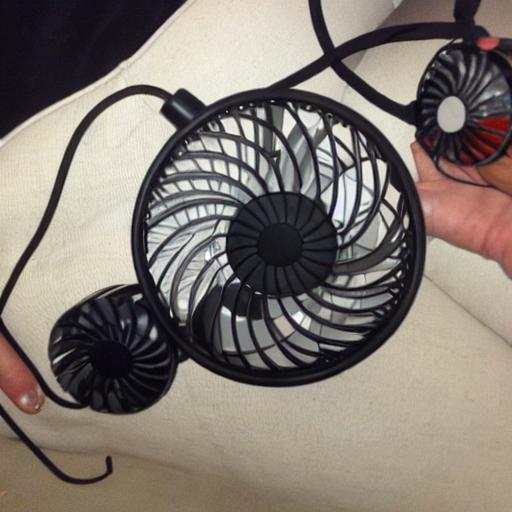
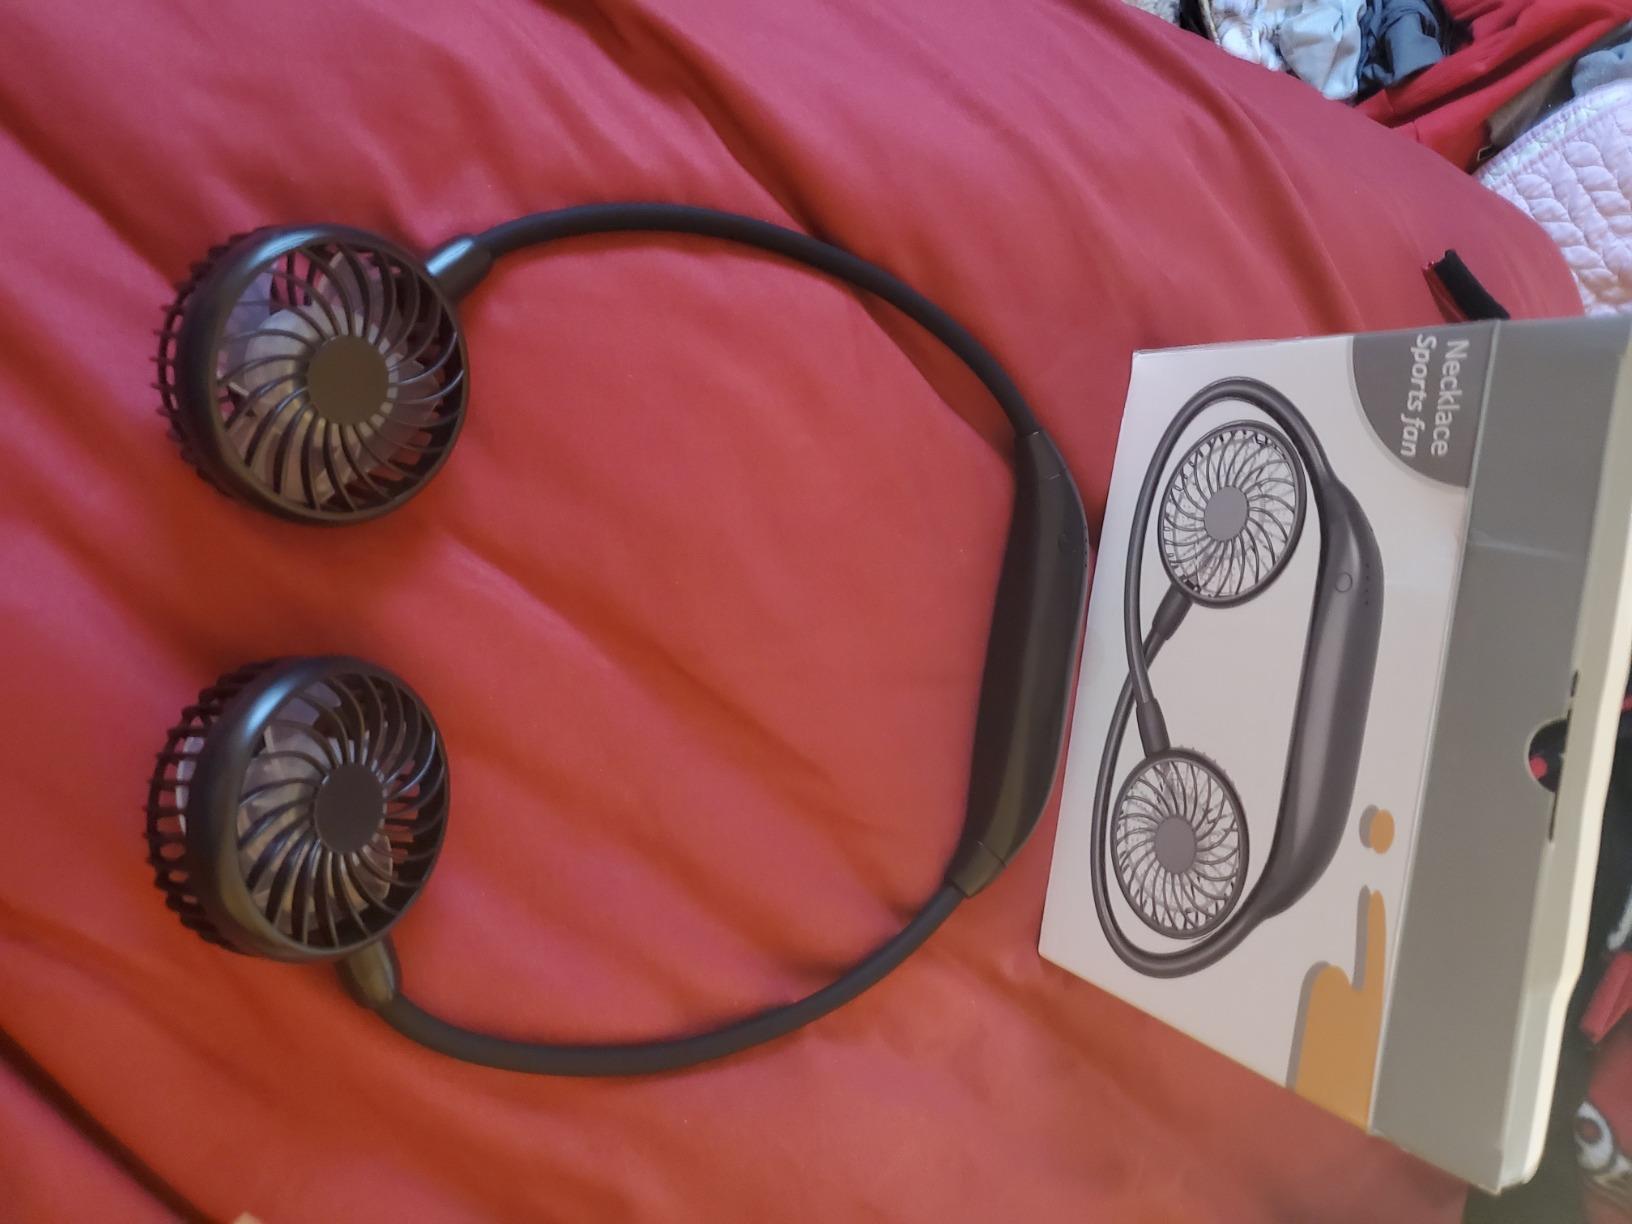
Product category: fan
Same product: no